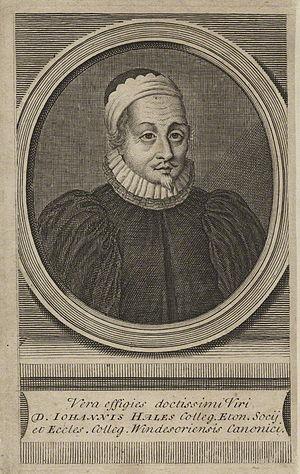
John Hales est un clerc, écrivain et théologien anglais.